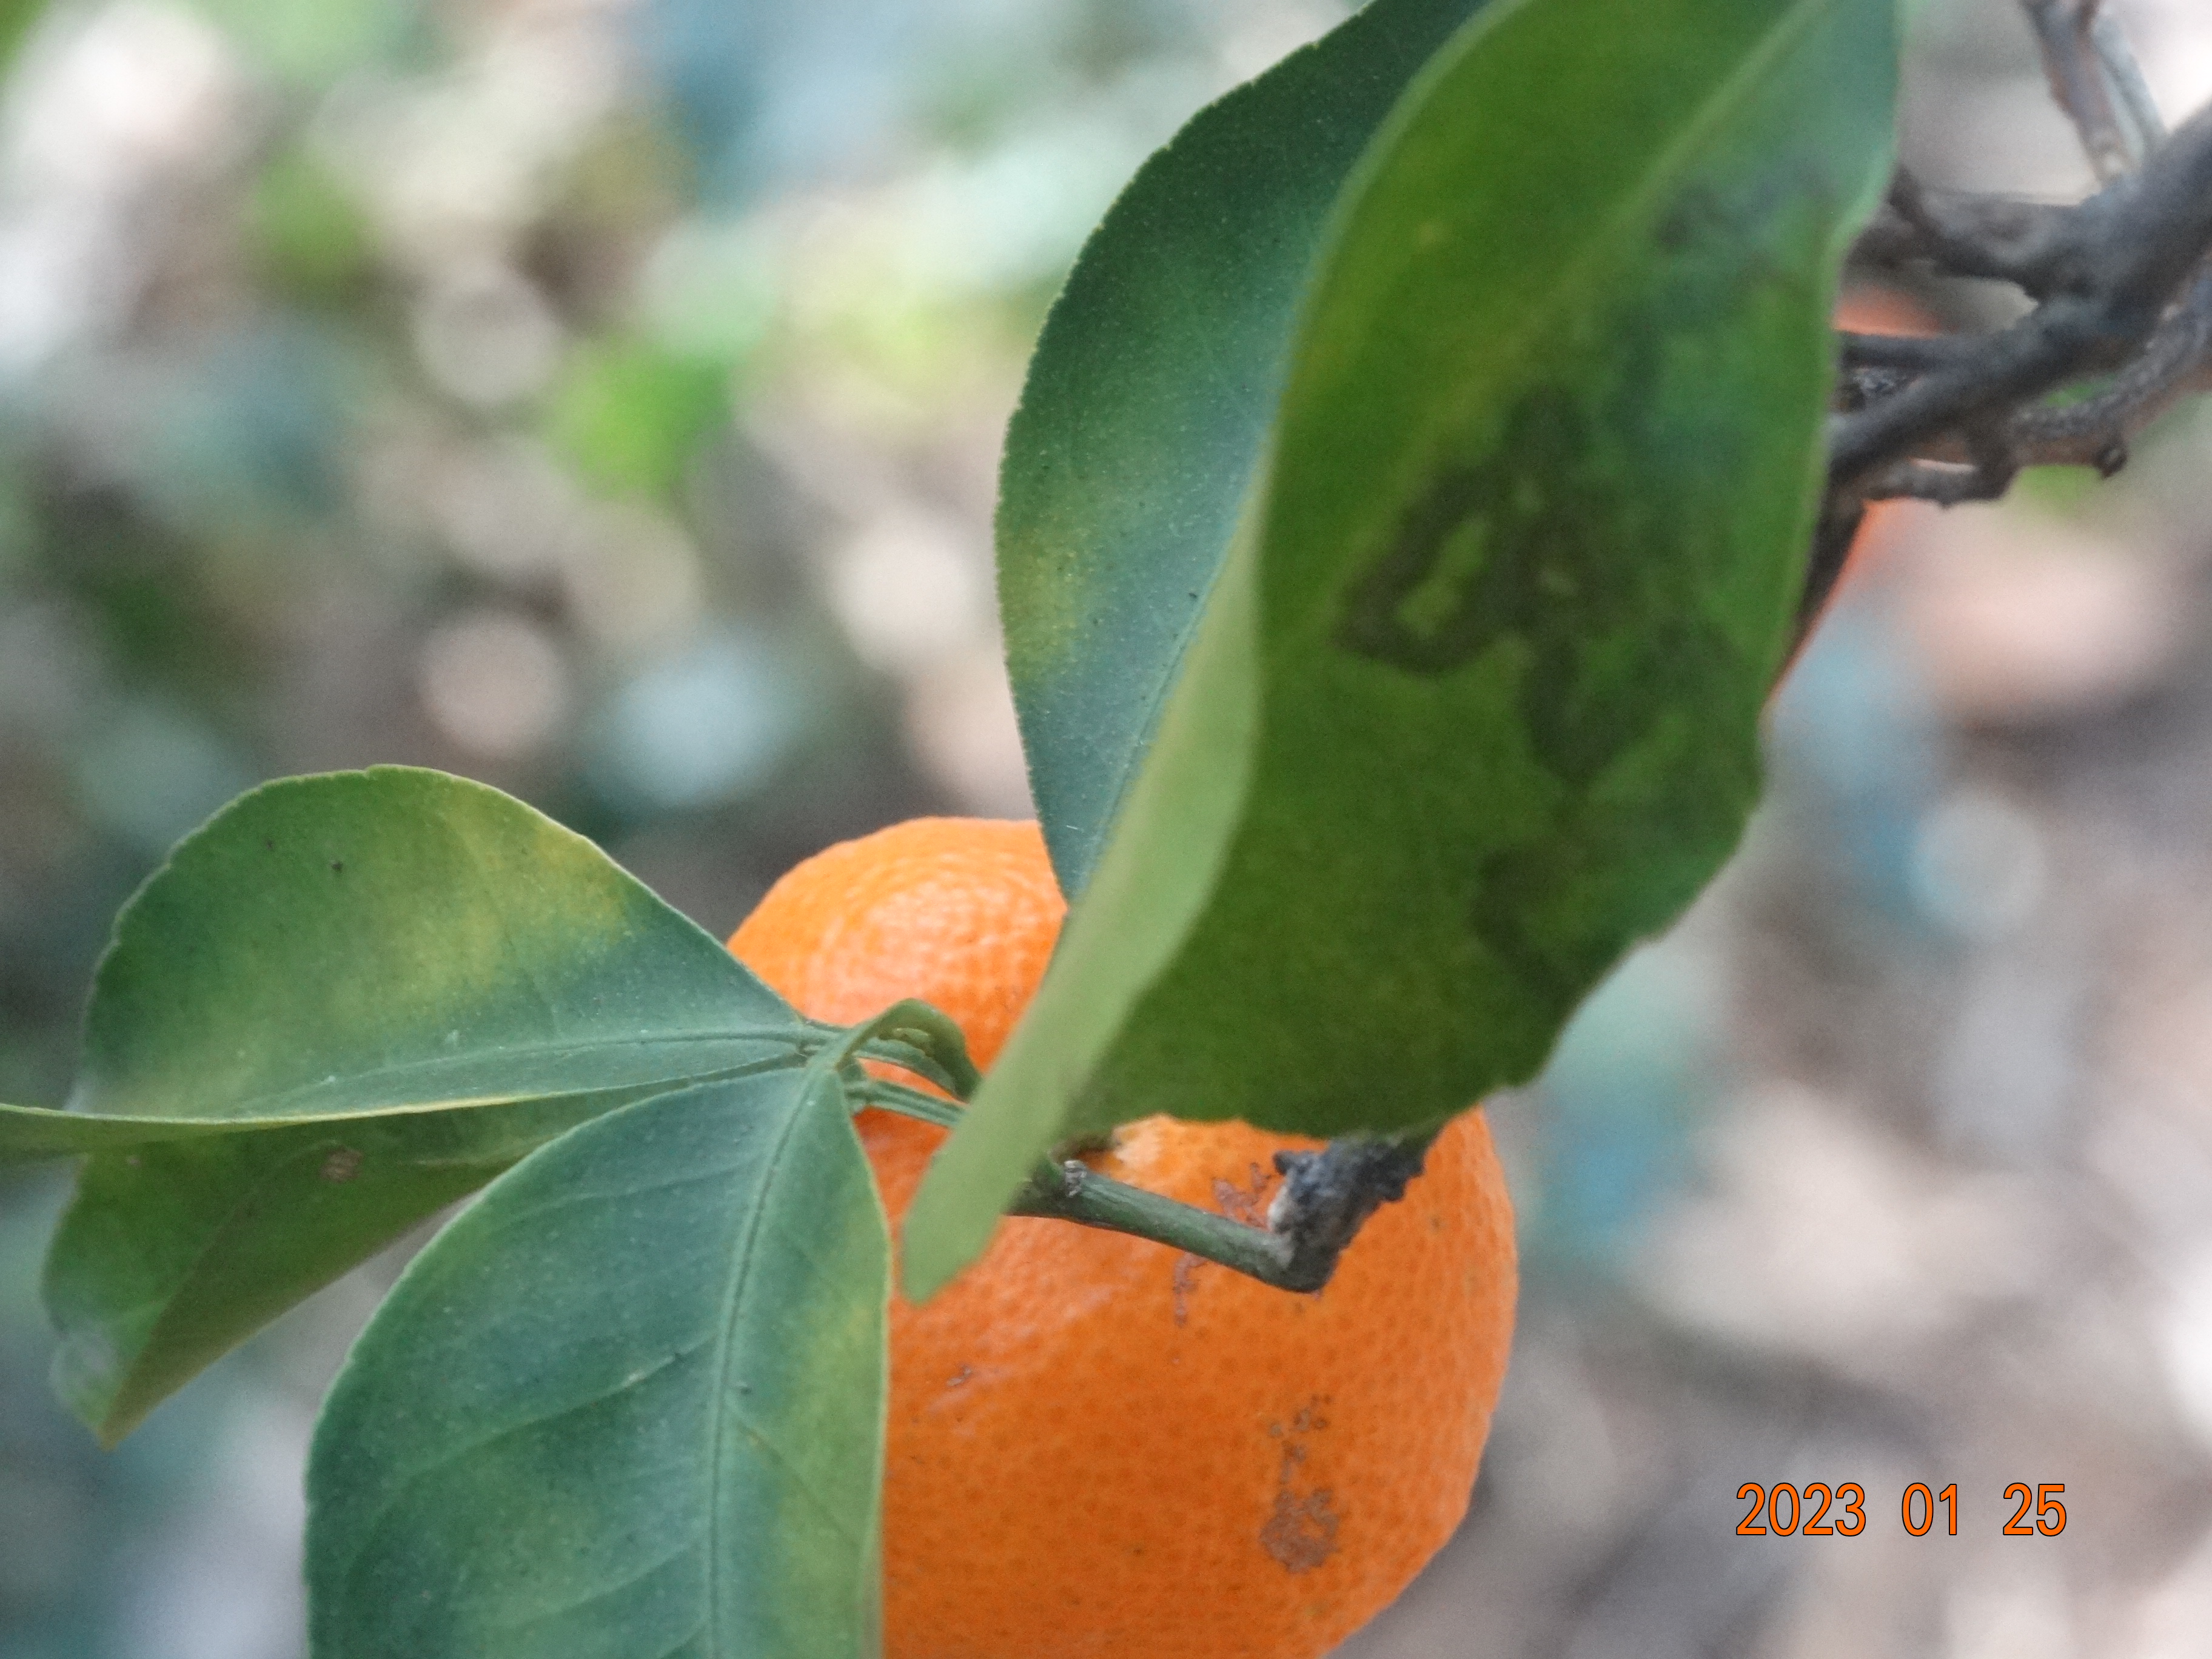
Citrus fruit variety: tangerine